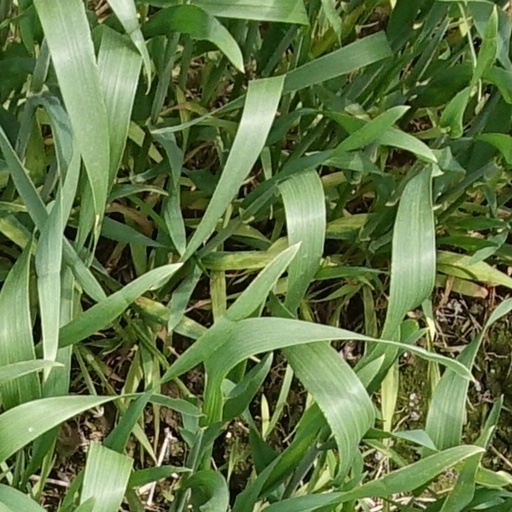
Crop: wheat